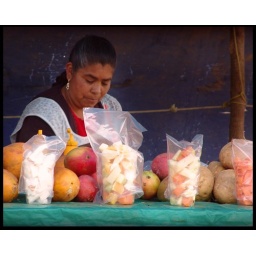
This woman sells fresh fruit by the highway in Michoacan, Mexico.